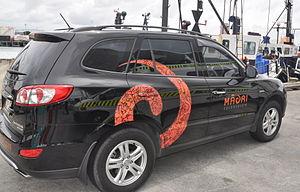
Véhicule de la Maori télévision dans le port d'Auckland
Māori Television est une chaîne de télévision néo-zélandaise diffusant des programmes en te reo sur le tikanga maori. Financée par le gouvernement néo-zélandais, la chaîne a commencé à diffuser le 28 mars 2004 depuis Newmarket.